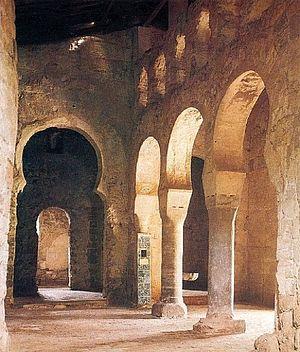
Le monastère de San Millán de la Cogolla est un ensemble monastique, situé sur la commune de San Millán de la Cogolla, dans la Communauté autonome de La Rioja, en Espagne.
L'arc outrepassé ou arc en fer à cheval est un arc qui dessine un arc de cercle plus grand que le demi-cercle.
Cyrille Aillet, né en 1974 à Cahors est un historien français, médiéviste, spécialiste de l’histoire de l'Islam médiéval, particulièrement l'Occident musulman, des Mozarabes, et de l'ibadisme maghrébin.